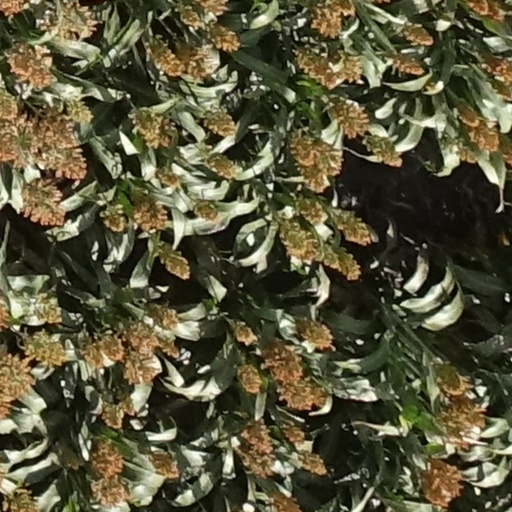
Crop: sorghum